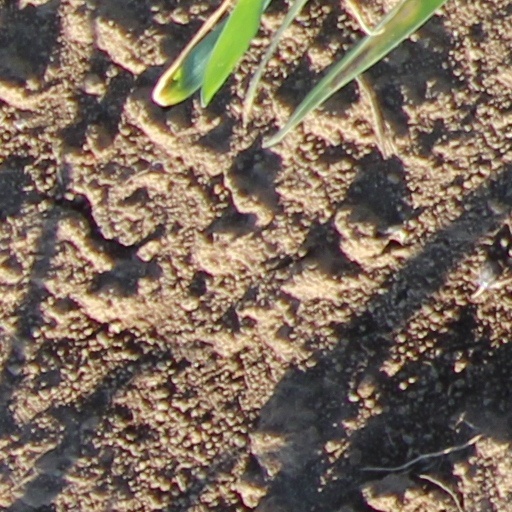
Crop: wheat